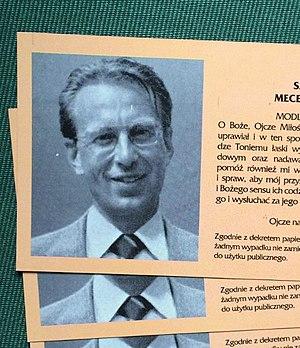
Toni Zweifel, né le 15 février 1938 à Vérone et mort le 24 novembre 1989 à Zürich, est un ingénieur Suisse et serviteur de Dieu.